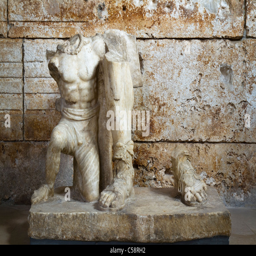
fragment of a statue of an emperor .